List of Roman gladiator types

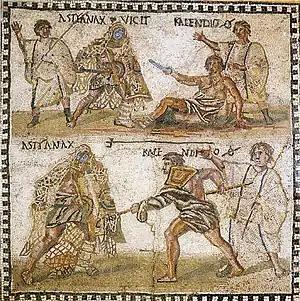
A "retiarius" ("net fighter") with a trident and cast net, fighting a "secutor" (79 AD mosaic).

There were many different types of gladiators in ancient Rome. Some of the first gladiators had been prisoners-of-war, and so some of the earliest types of gladiators were experienced fighters; Gauls, Samnites, and "Thraeces" (Thracians) used their native weapons and armor. Different gladiator types specialized in specific weapons and fighting techniques. Combatants were usually pitted against opponents with different, but more or less equivalent equipment, for the sake of a fair and balanced contest. Most gladiators only fought others from within the same school or "ludus", but sometimes specific gladiators could be requested to fight one from another "ludus".